John's Island Presbyterian Church

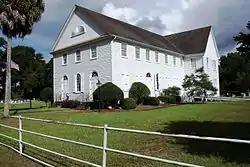

John's Island Presbyterian Church is a historic Presbyterian church located on Johns Island, Charleston County, South Carolina. It was founded in 1719 by Rev Archibald Stobo, a Church of Scotland minister. It was remodeled in 1792 and extended in 1823. It is a T-shaped, frame meeting house-style church sheathed in clapboard.